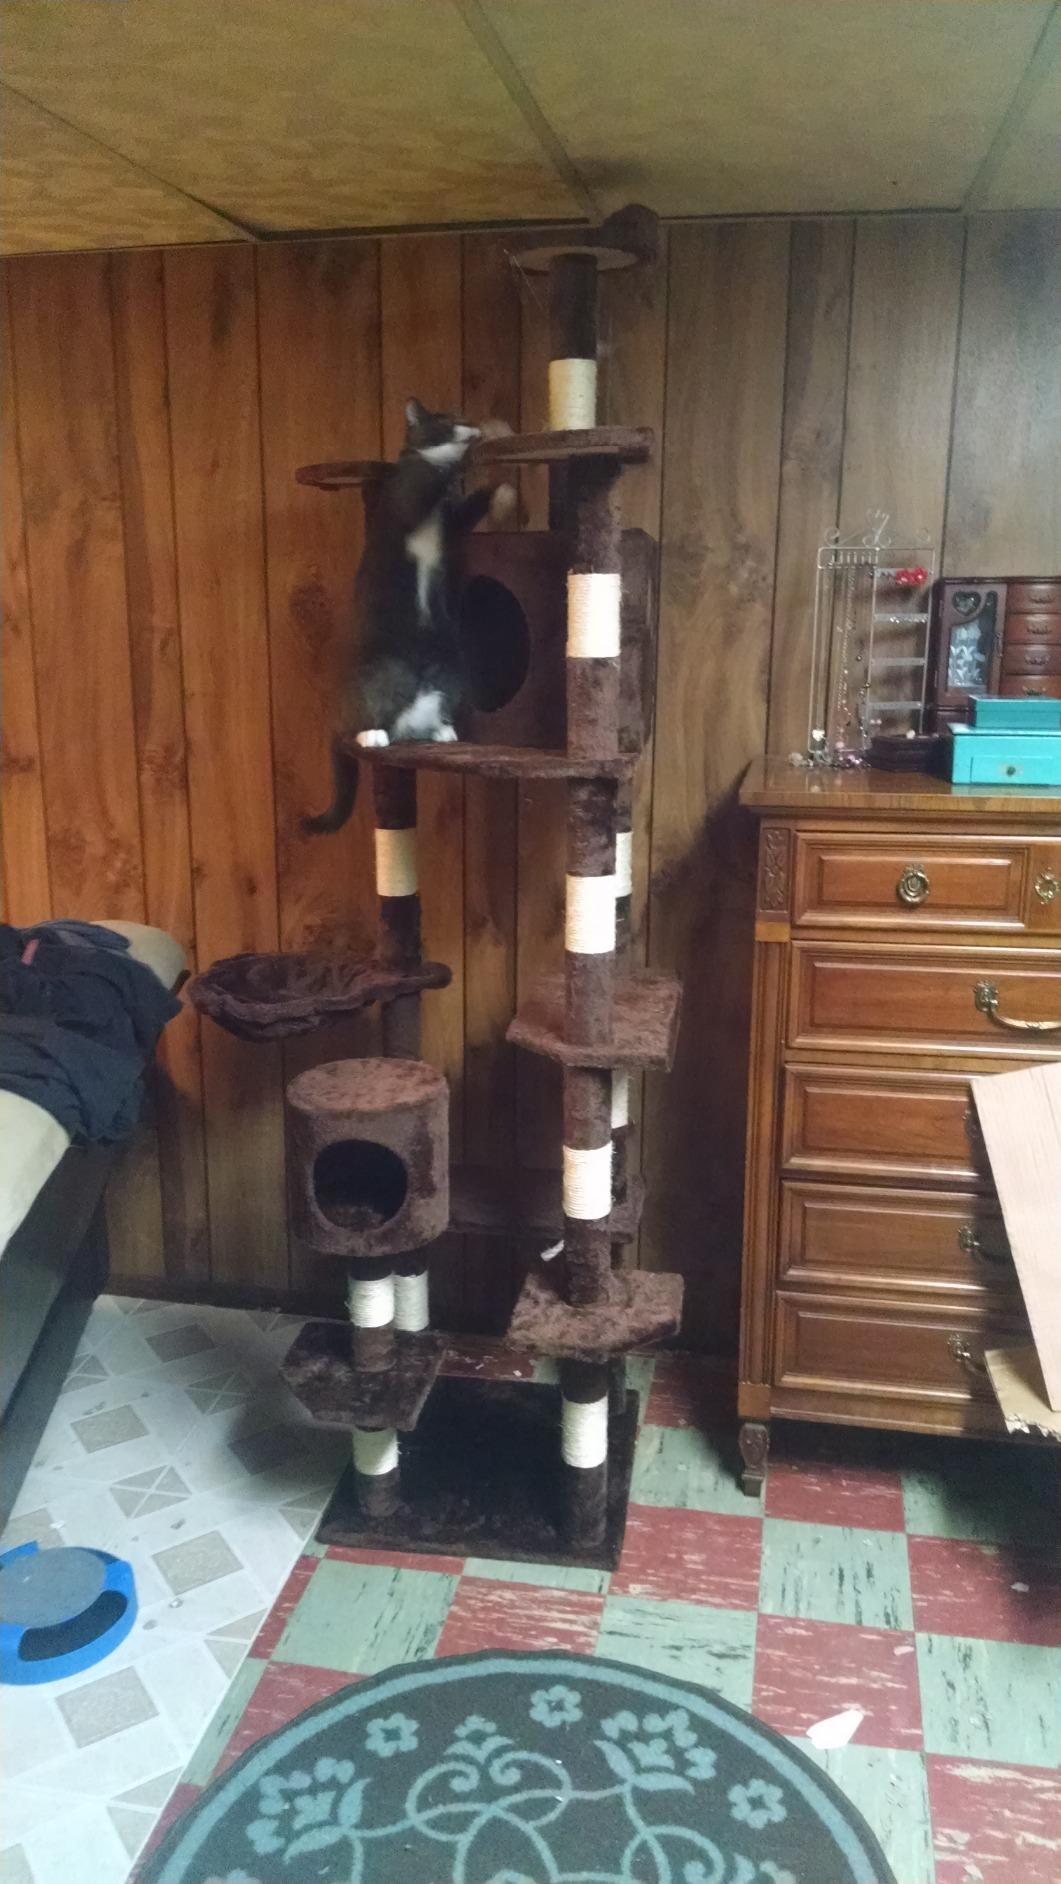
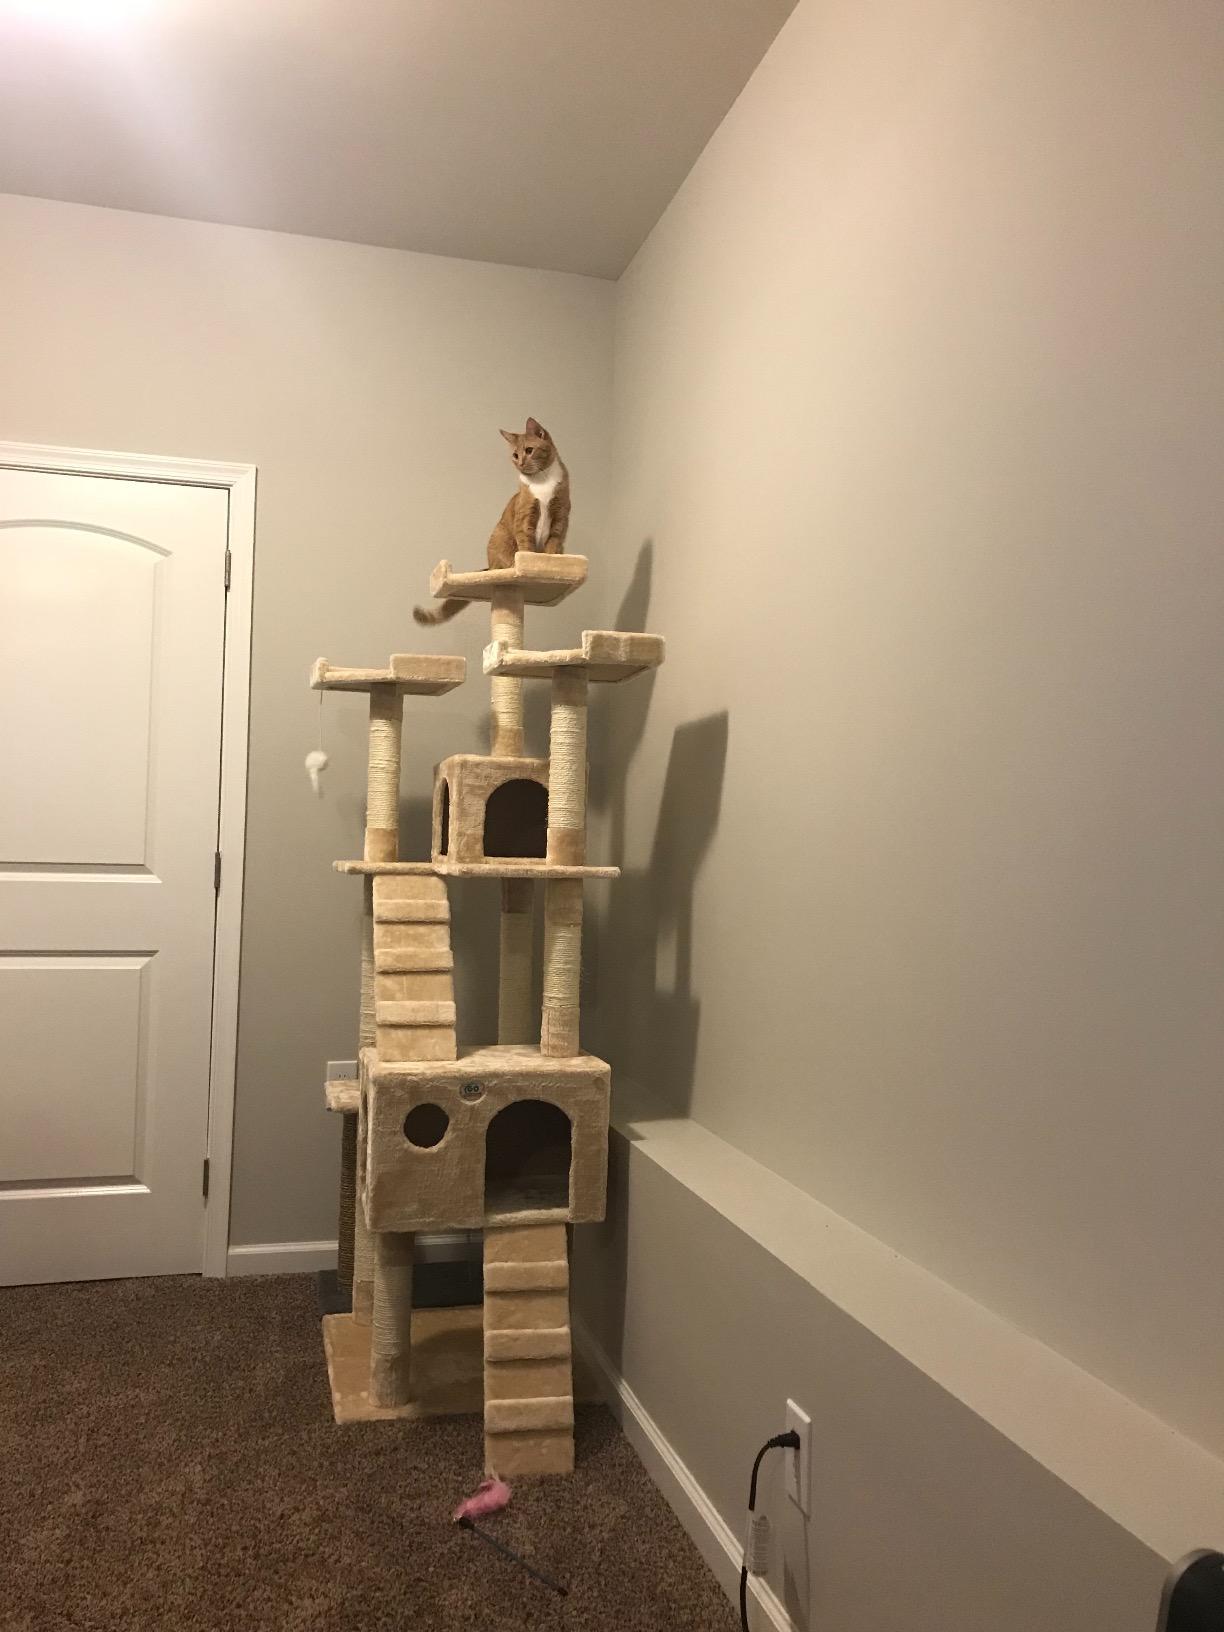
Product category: items_cat tree
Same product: no